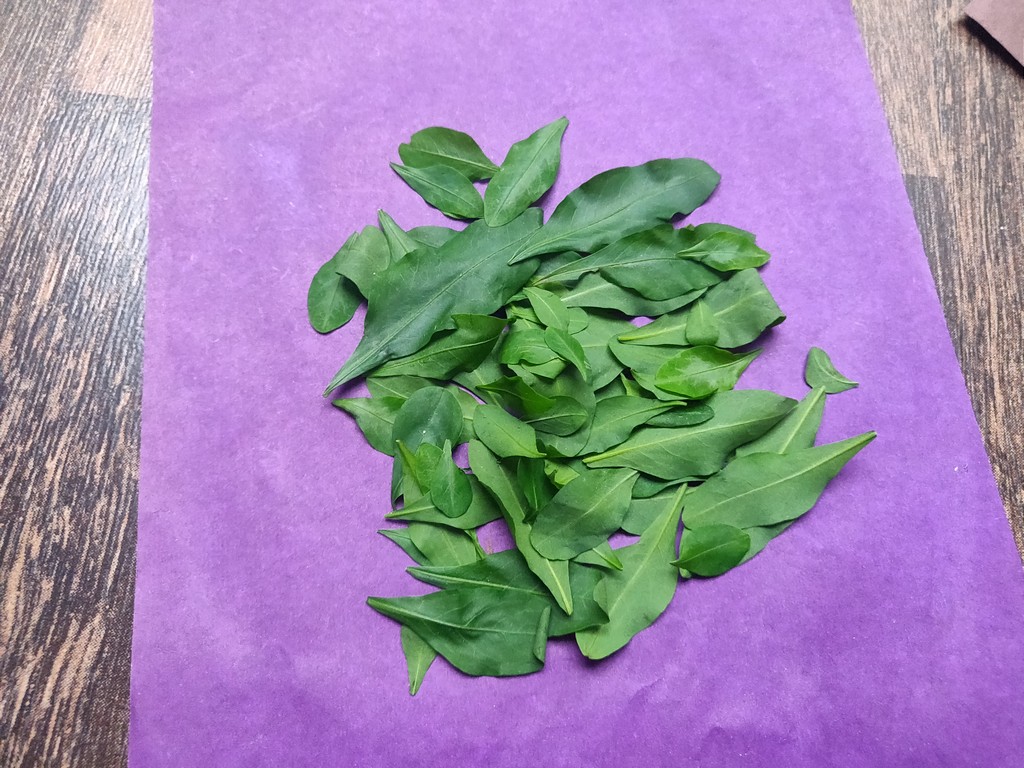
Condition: Healthy
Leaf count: multiple
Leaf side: unknown